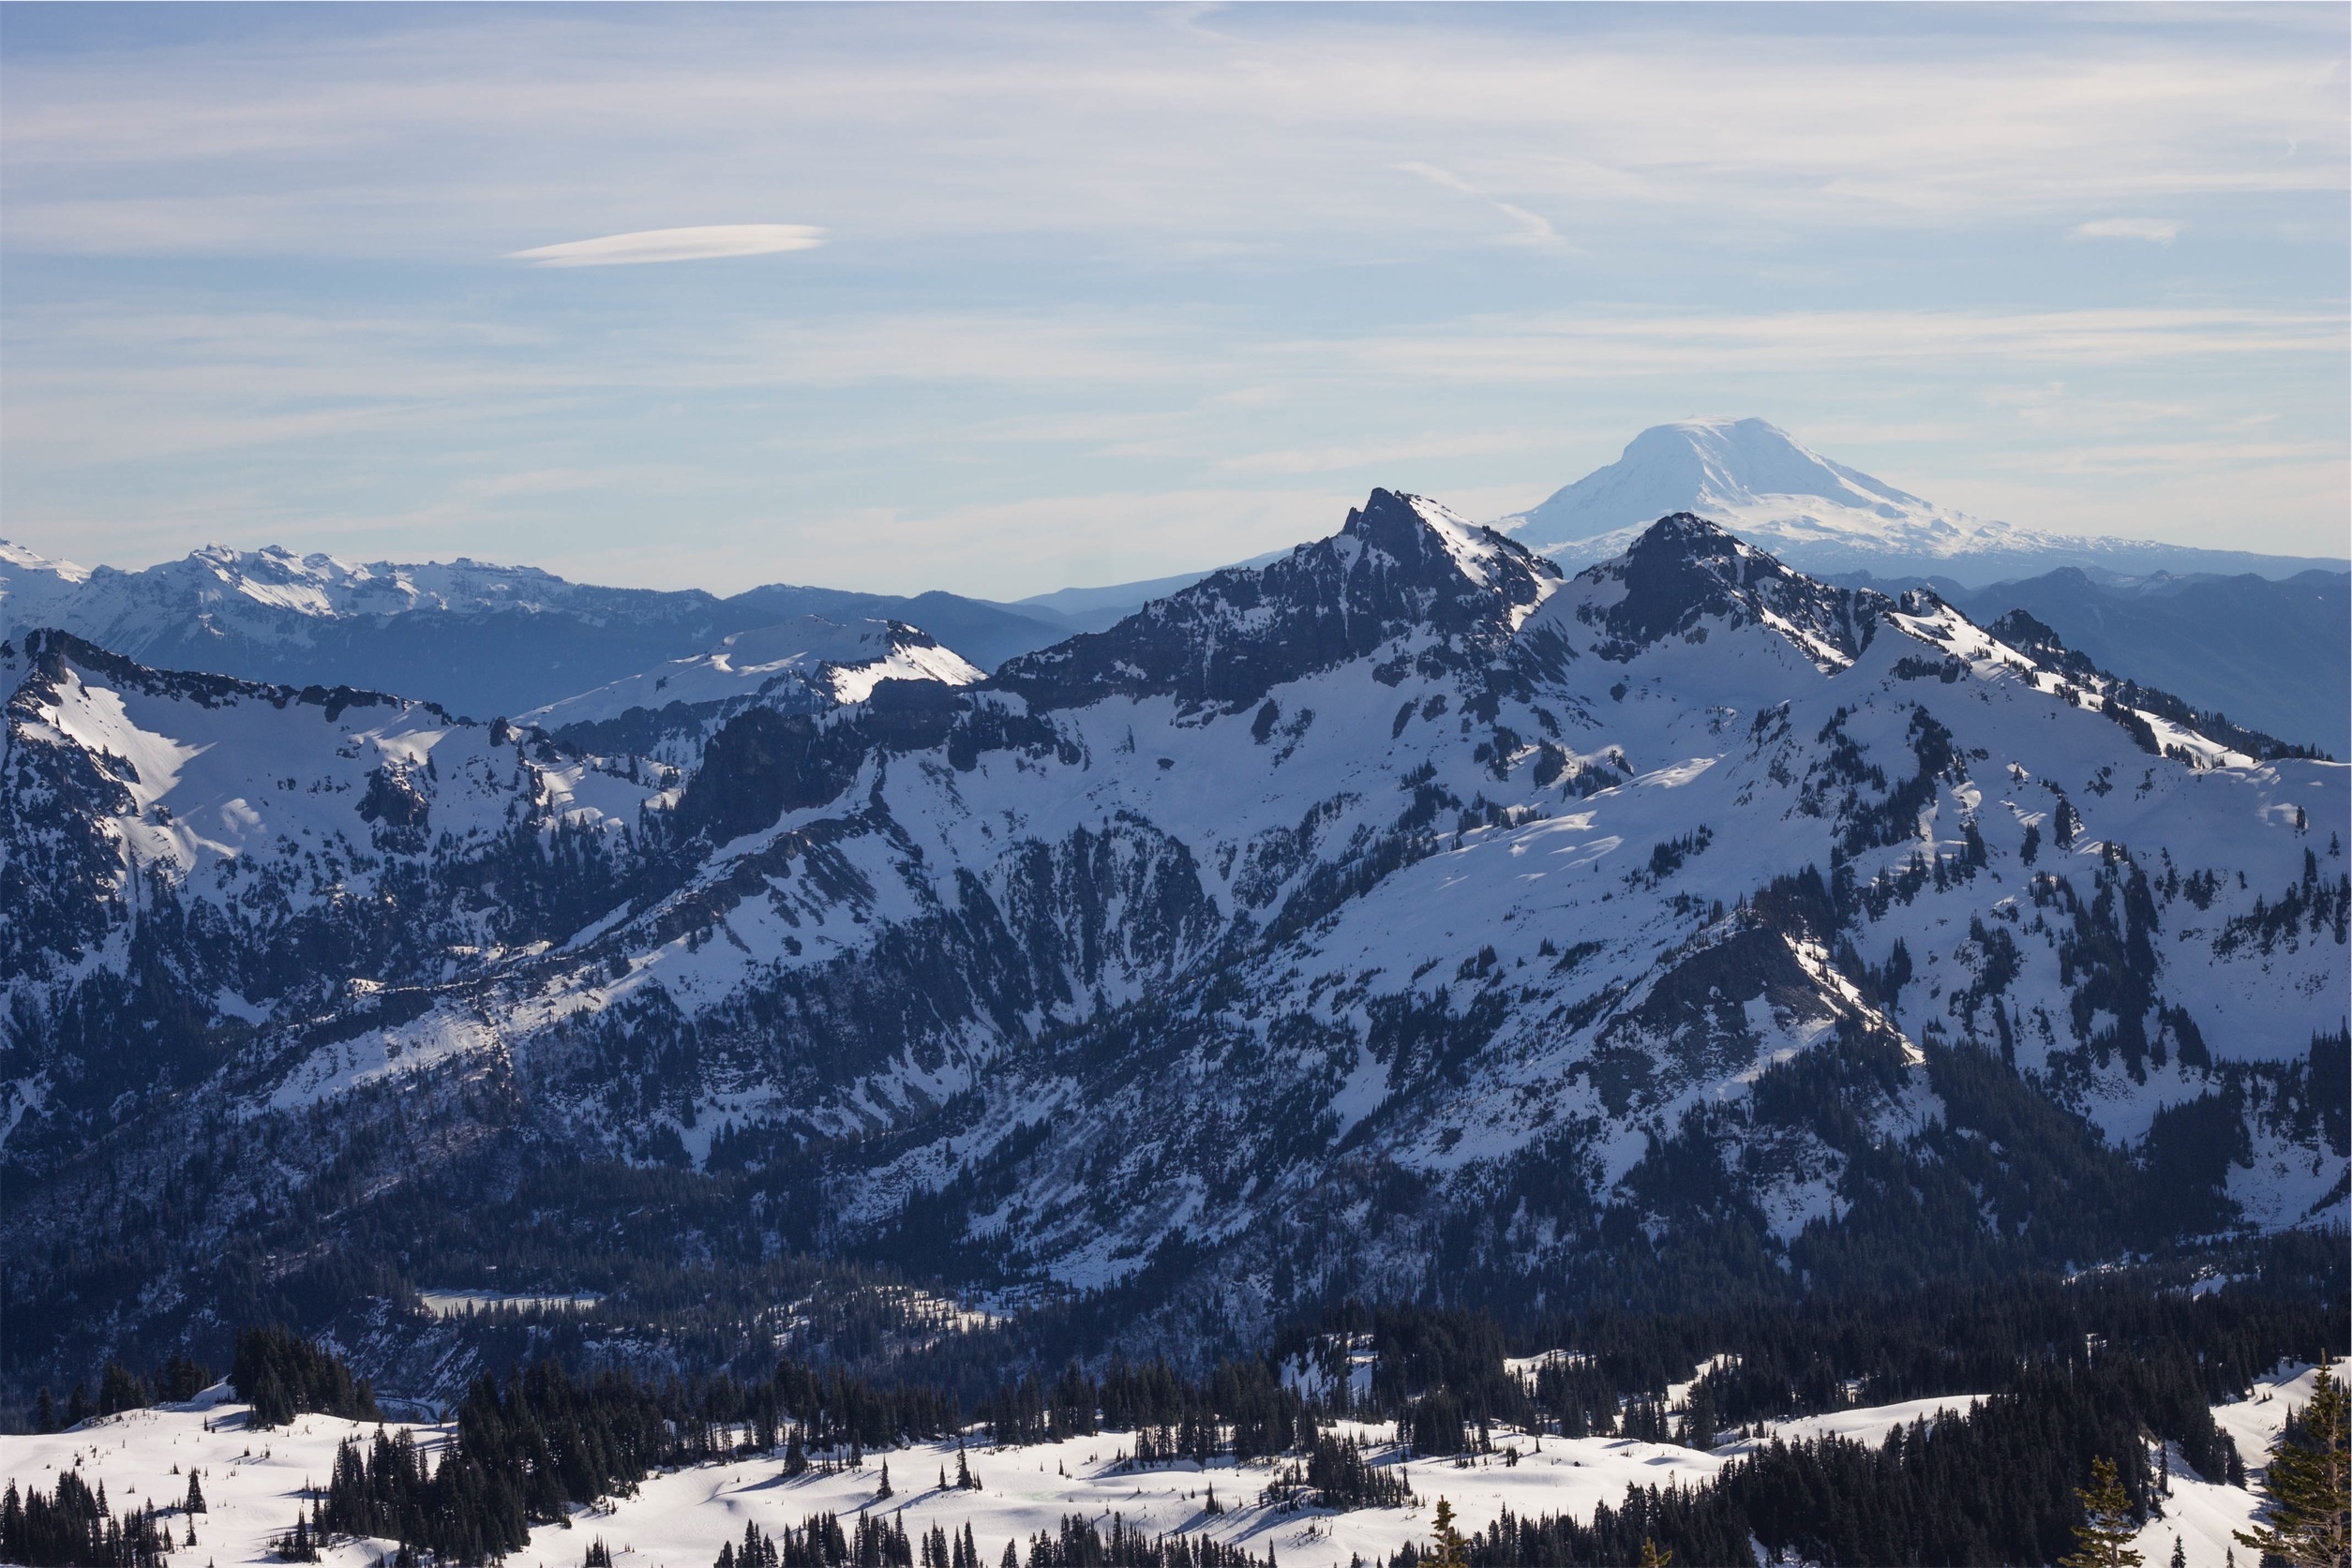
landscape, nature, mountain, snow, winter, sky, sunshine, mountain range, weather, season, ridge, summit, trees, sunny, mountains, alps, cliffs, plateau, peaks, cirque, piste, landform, mountain pass, geographical feature, mountainous landforms, geological phenomenon